Barako Bull Energy Boosters

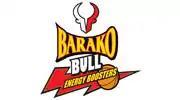
Barako Bull Energy Boosters logo.

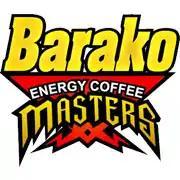
Barako Energy Coffee Masters logo.

The newly christened Barako Bull Energy Boosters, with team manager Andy Jao, hired former PBA Rookie of the Year Leo Isaac as its new head coach with Ariel Vanguardia of the JRU Heavy Bombers and former Philippines women's national basketball team coach Raymond Celis as chief lieutenants. They also signed new recruits Alex Crisano and John Arigo.